People's Republic of China Marriage Certificate

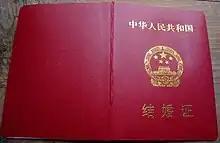
People's Republic of China Marriage Certificate

The format of the marriage certificate is uniformly formulated by the Ministry of Civil Affairs. The marriage certificate must be affixed with a photo of both men and women, and validated by a stamp for marriage registration. It also contains the couple's names and identity information. It's about the size of the palm, and the cover is in maroon.